Givatayim

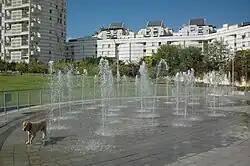
Givatayim park

Givatayim has 41 kindergartens, 9 elementary schools and 4 high schools. As of 2018, the city has one of the highest rate of secondary school matriculation in the country. Mayor Ruven Ben-Shachar initiated a special high school exam assistance program that after 3 years resulted in an 11% increase of high school test results in 2010.